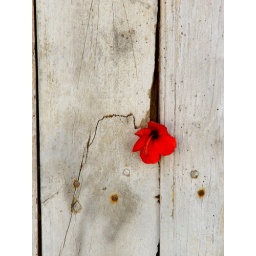
flower in a door